Erotic literature

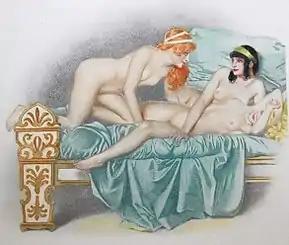

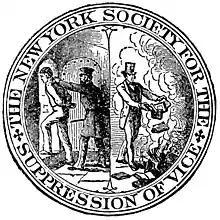
Erotic literature going up in smoke and its distributors being put in jail, courtesy of Anthony Comstock's New York Society for the Suppression of Vice

The oldest located love poem is Istanbul 2461, an erotic monologue written by a female speaker directed to king Shu-Sin.